Seven Arhat

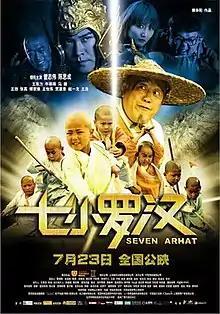
Film poster

Seven Arhat is a 2010 Chinese action comedy film directed and produced by Fu Huayang and written by Ning Caishen. The film stars Eric Tsang, Chen Sicheng, Wang Hao, Zhang Zhen, Jia Huijing, Wang Jing, and Zhao Yilong. It picks up the story of Master Xiuxiu and his seven disciples protecting the treasure in the Buddhist temple. The film premiered in China on July 23, 2010.